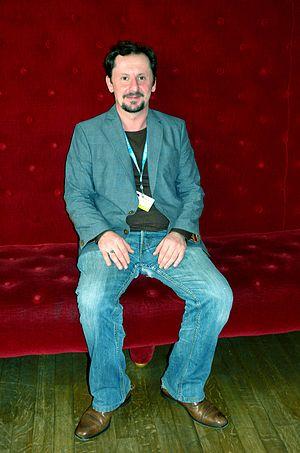
Jean Luc Couchard en 2012 au Festival international du film francophone de Namur.
Jean-Luc Couchard né le 14 juillet 1969 à Dolhain est un comédien belge, issu du conservatoire de Liège.